Procamelus

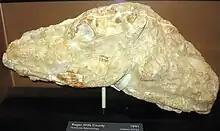
Mummified "Procamelus" head

Procamelus is an extinct genus of camel endemic to North America. It lived from the Middle to Late Miocene 16.3—5.3 mya, existing for approximately . The name is derived from the Greek πρό, meaning "before" or denoting priority of order, and κάμελος ("camel"), thus meaning "fore-camel", "early camel" or "predecessor camel".